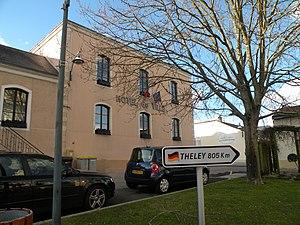
Mairie de Basse-Goulaine.
Basse-Goulaine est une commune de l'Ouest de la France, située dans le département de la Loire-Atlantique, en région Pays de la Loire.